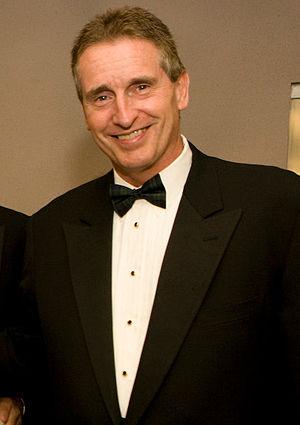
Robert Duffy, né le 21 août 1954 à Rochester, est un homme politique américain. Membre du Parti démocrate, il est lieutenant-gouverneur de l'État de New York de 2011 à 2014.